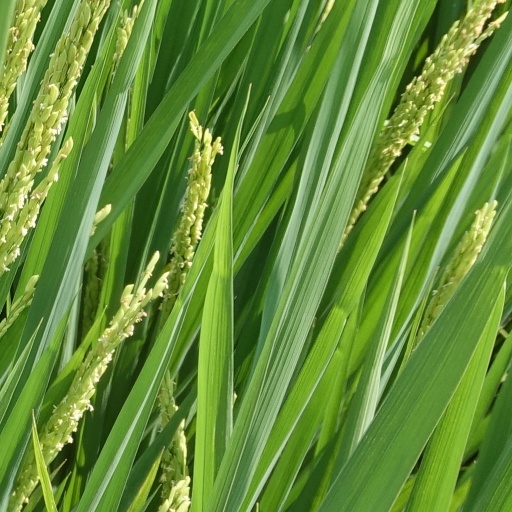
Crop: rice